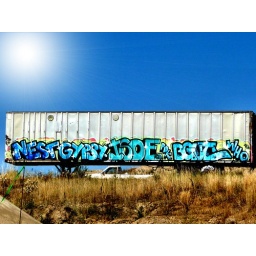
A lone truck in the middle of the okanogan provides eyecandy on a large car trip